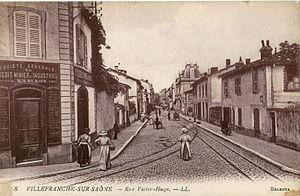
Carte postale ancienne éditée par LL, n°8, collection Selecta
Villefranche-sur-Saône est une commune française, située dans le département du Rhône en région Auvergne-Rhône-Alpes.
L'histoire de Villefranche-sur-Saône commence par une création ex-nihilo en 1140 des sires de Beaujeu, désireux de tenir à distance la puissance du comte-archevêque de Lyon et d'avoir part au grand trafic européen. Passée sous le contrôle des Bourbons au début du XVᵉ siècle, elle a été promue capitale du Beaujolais en 1532 et dotée à ce titre d'importantes fonctions administratives. Quand cette fonction de commandement a décliné dans le nouveau cadre administratif issu de la Révolution française, la ville s'est inventée une vocation industrielle basée principalement sur le textile et la métallurgie. Quand, à leur tour, ces activités ont périclité du fait de la concurrence internationale, tirant profit de sa situation sur le grand axe de circulation séquano-rhodanien et devenue un véritable nœud autoroutier, elle s'est muée en centre de services non seulement au niveau local du Beaujolais mais aussi au plan national.
Le Chemin de fer du Beaujolais est un ancien réseau de chemin de fer secondaire à voie métrique, constitué de deux lignes, dont le tracé se situe intégralement dans le département du Rhône en France. Aujourd'hui il subsiste de nombreux vestiges, notamment des gares et des ouvrages d'art.